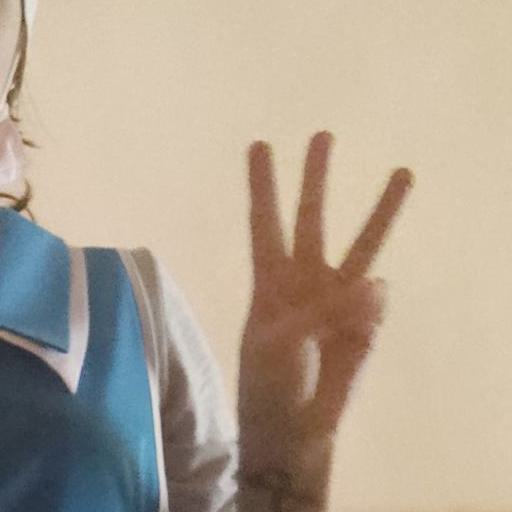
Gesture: three